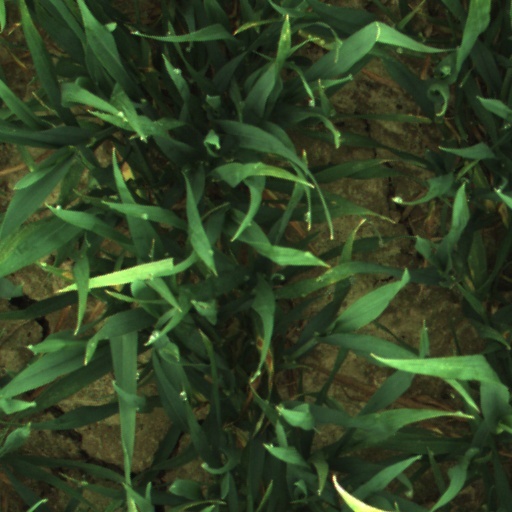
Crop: wheat